Then and Now (song)

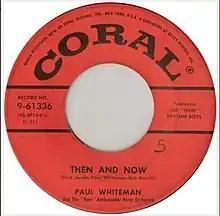
1954 release as a Coral 45, 9-61336.

"Then and Now" is a song co-written and recorded by Paul Whiteman in 1954. The song was released as a Coral Records single in 1955.